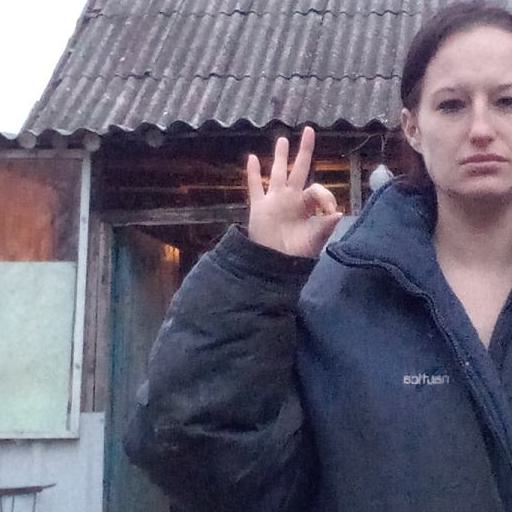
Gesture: ok